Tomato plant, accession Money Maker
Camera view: horizontal (90 deg, fisheye); turntable rotation: 210 degrees
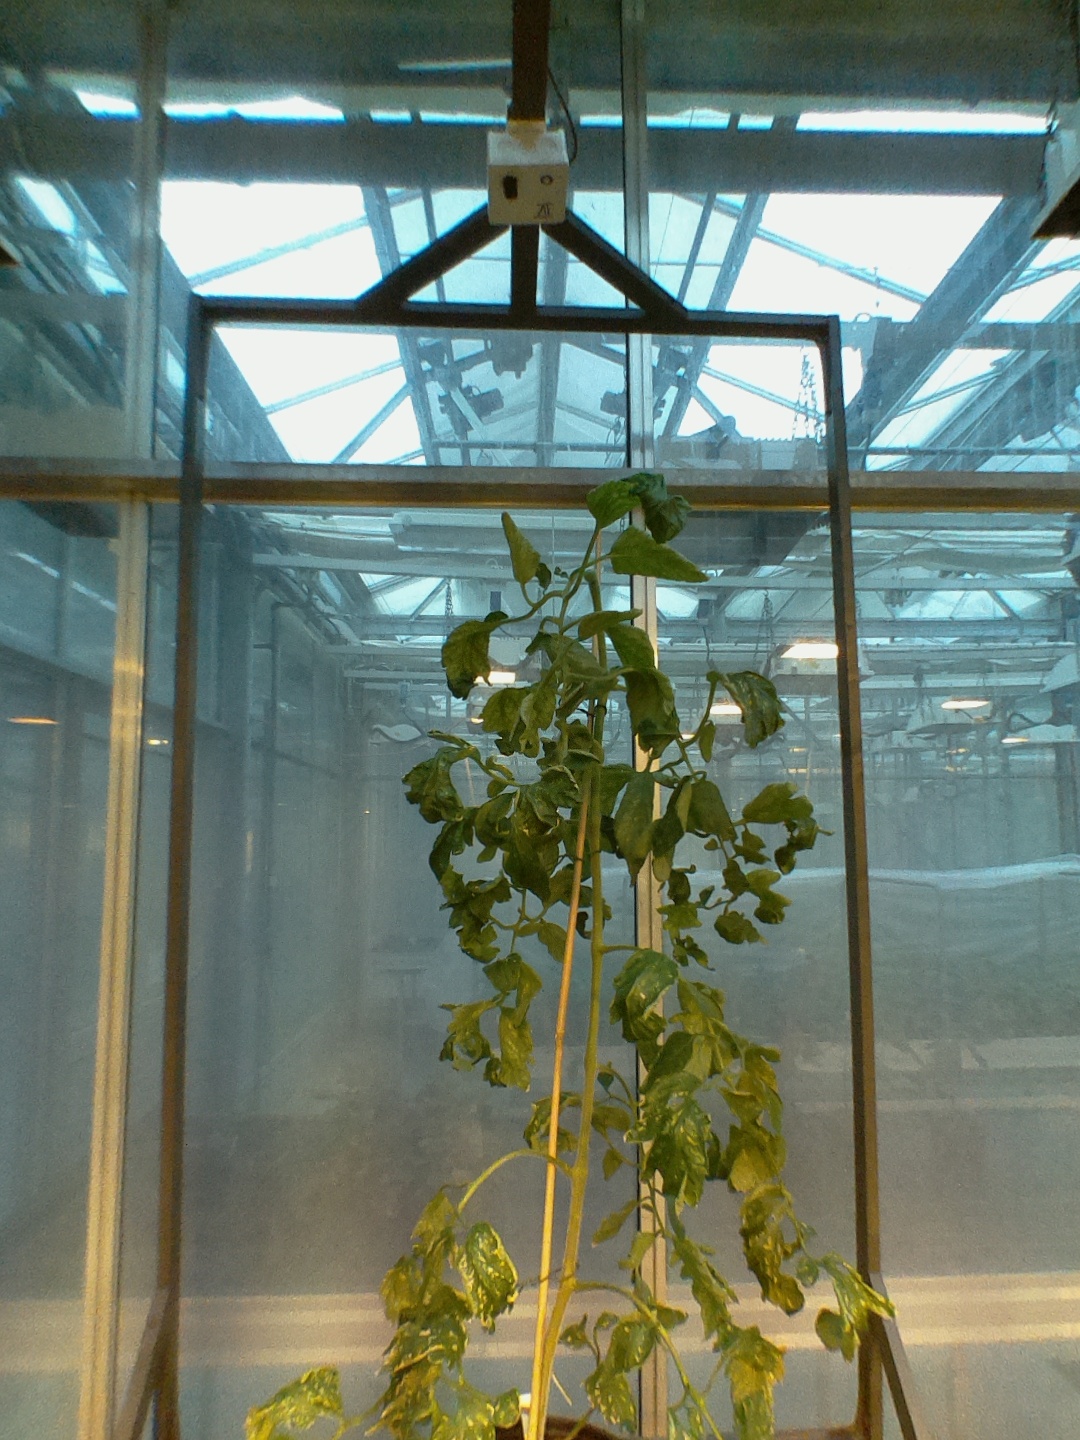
BBCH growth stage 52: 2 inflorescences visible